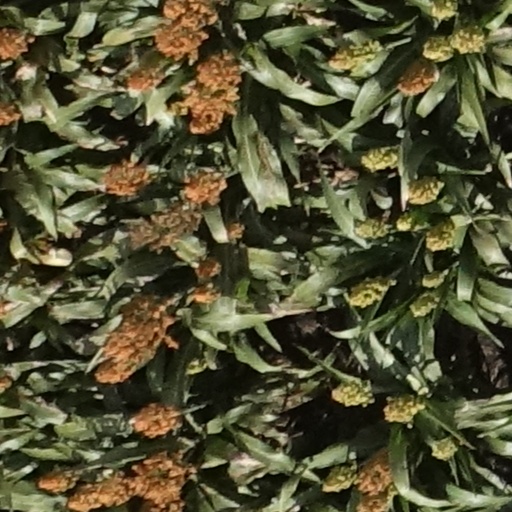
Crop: sorghum